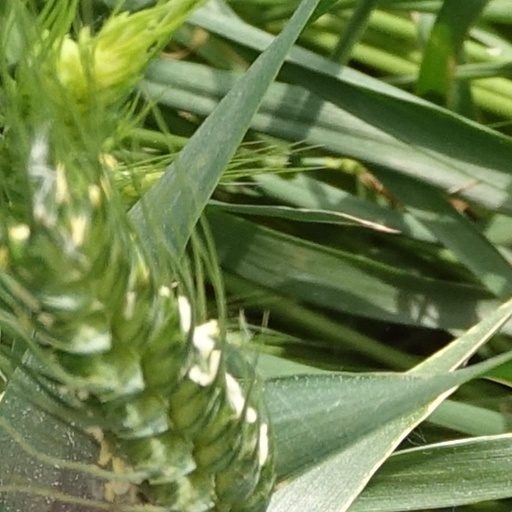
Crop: wheat